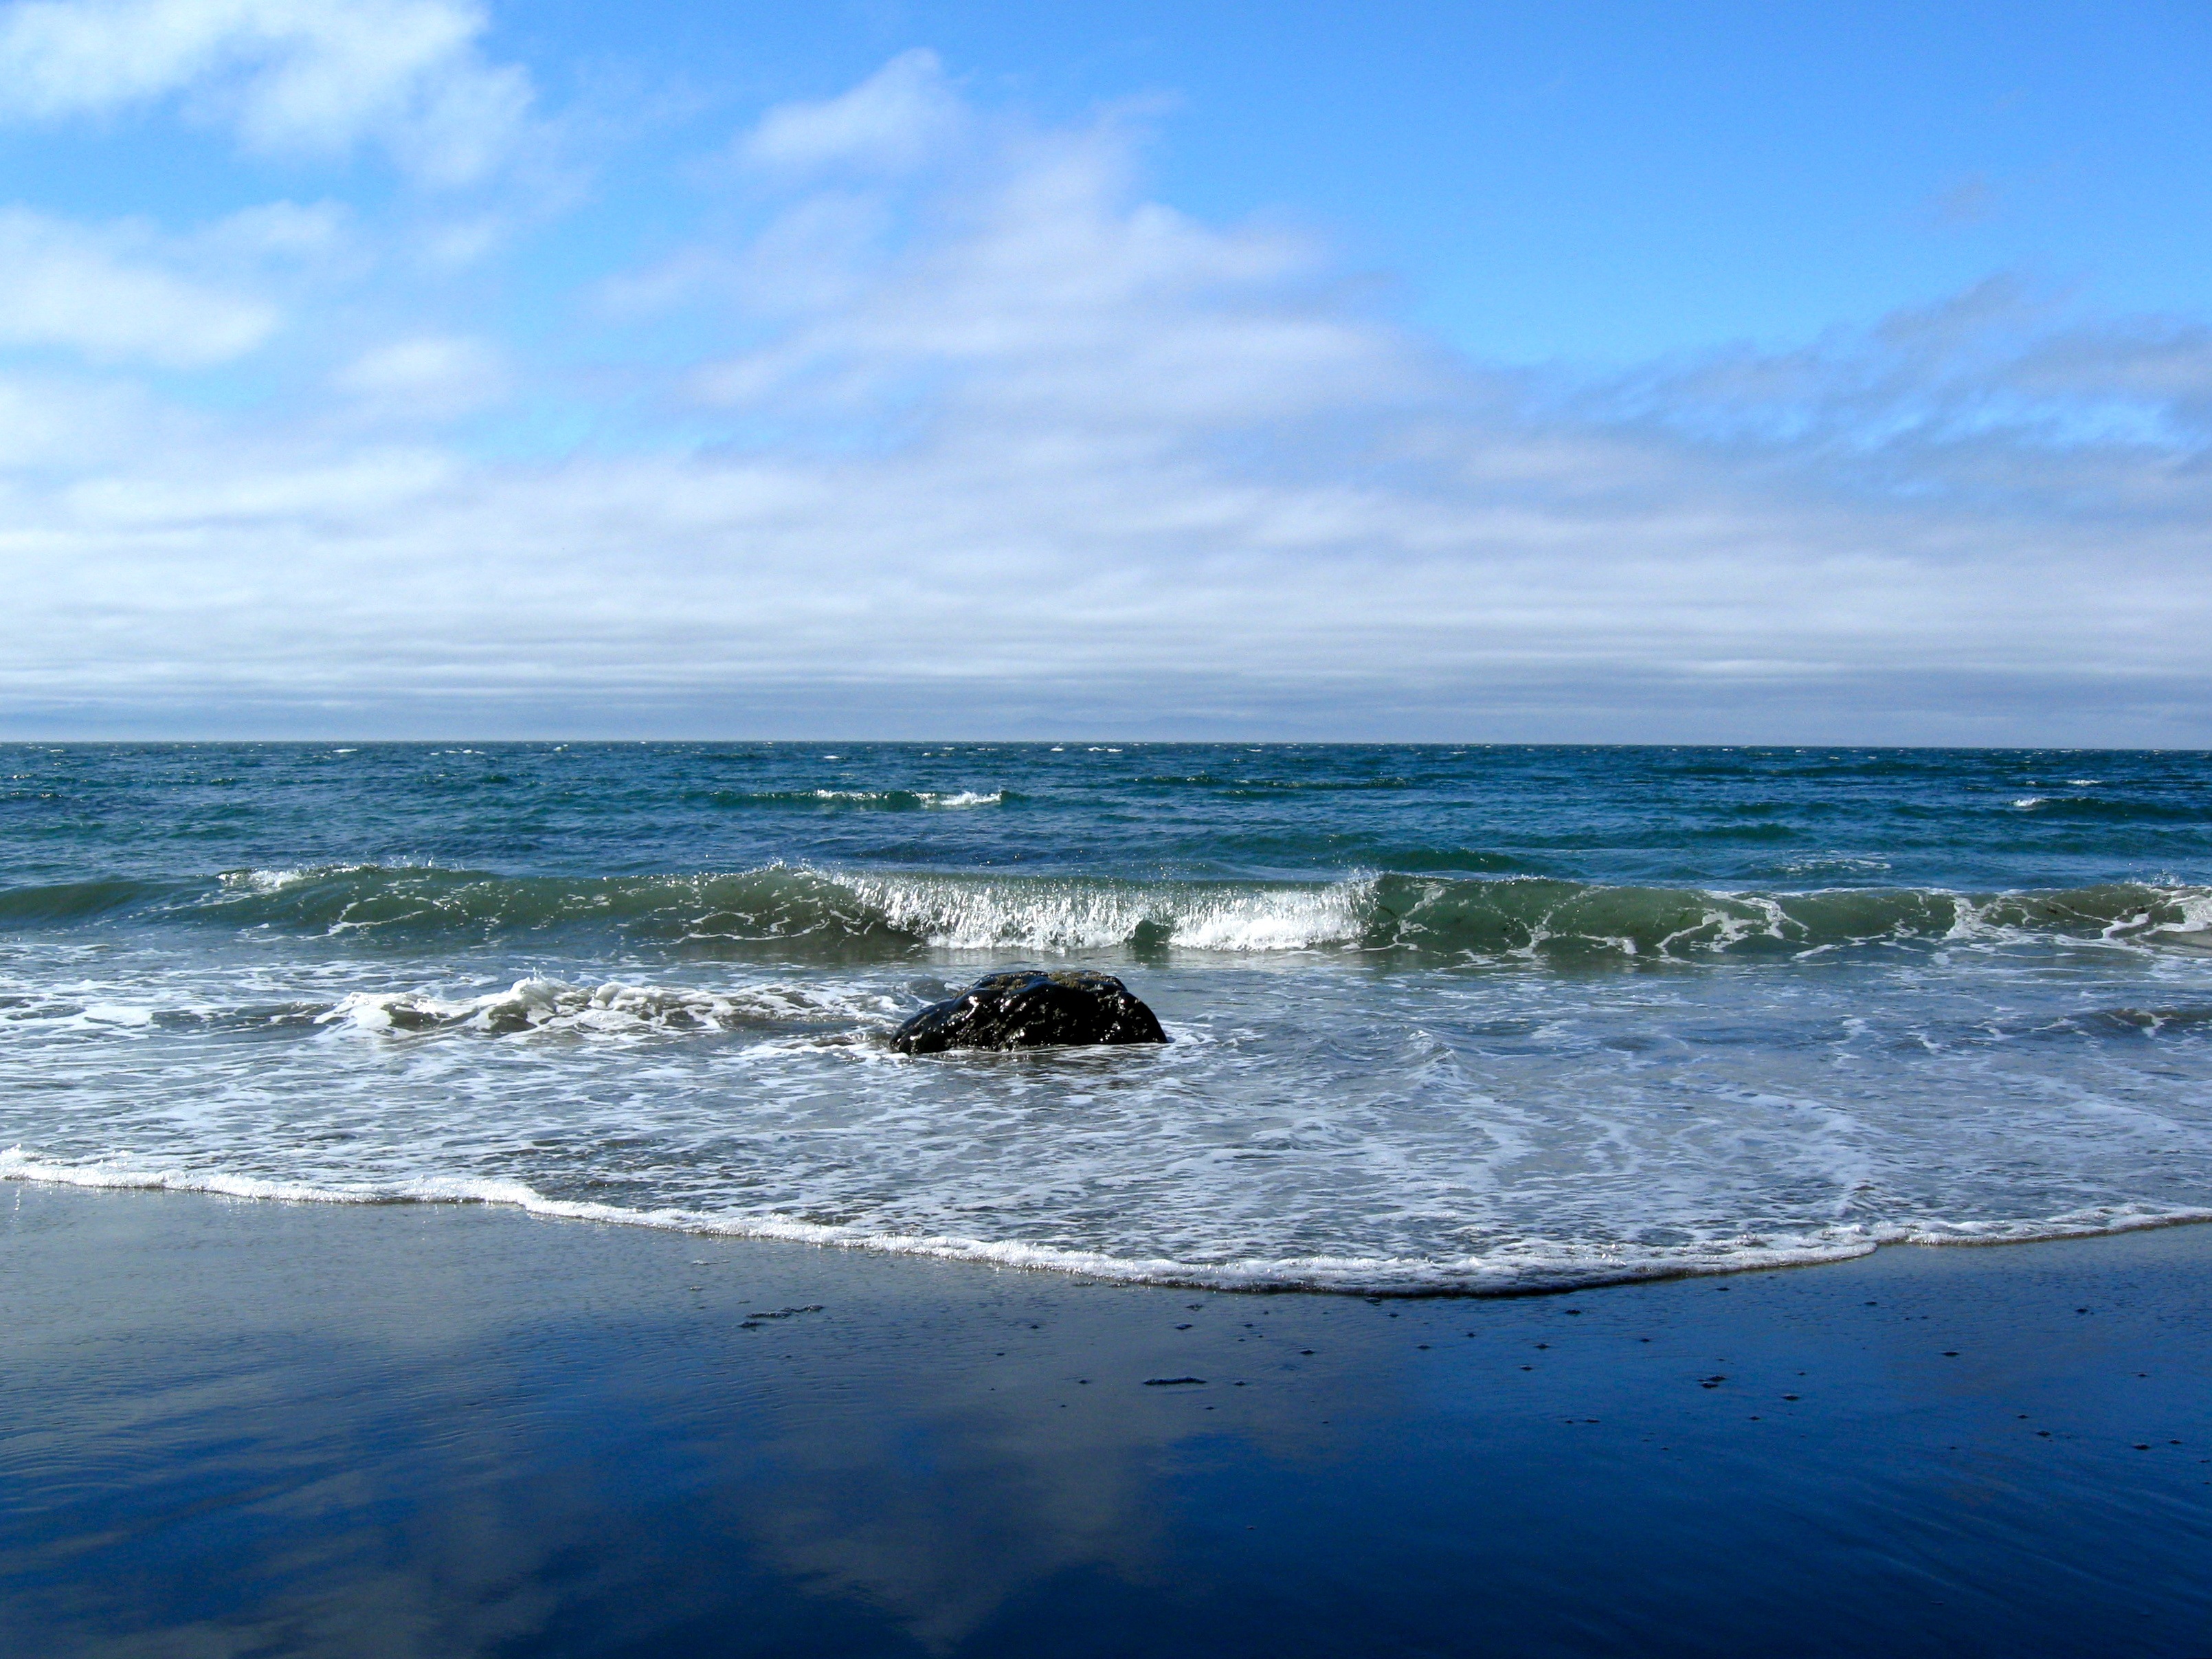
beach, landscape, sea, coast, water, ocean, horizon, shore, wave, peace, body of water, cape, vancouver island, wind wave, mystic beach